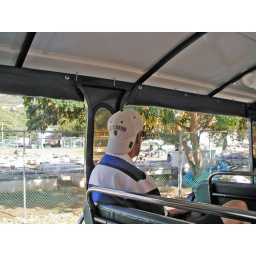
Cemetery in St. Thomas. People buried above ground due to high water table.